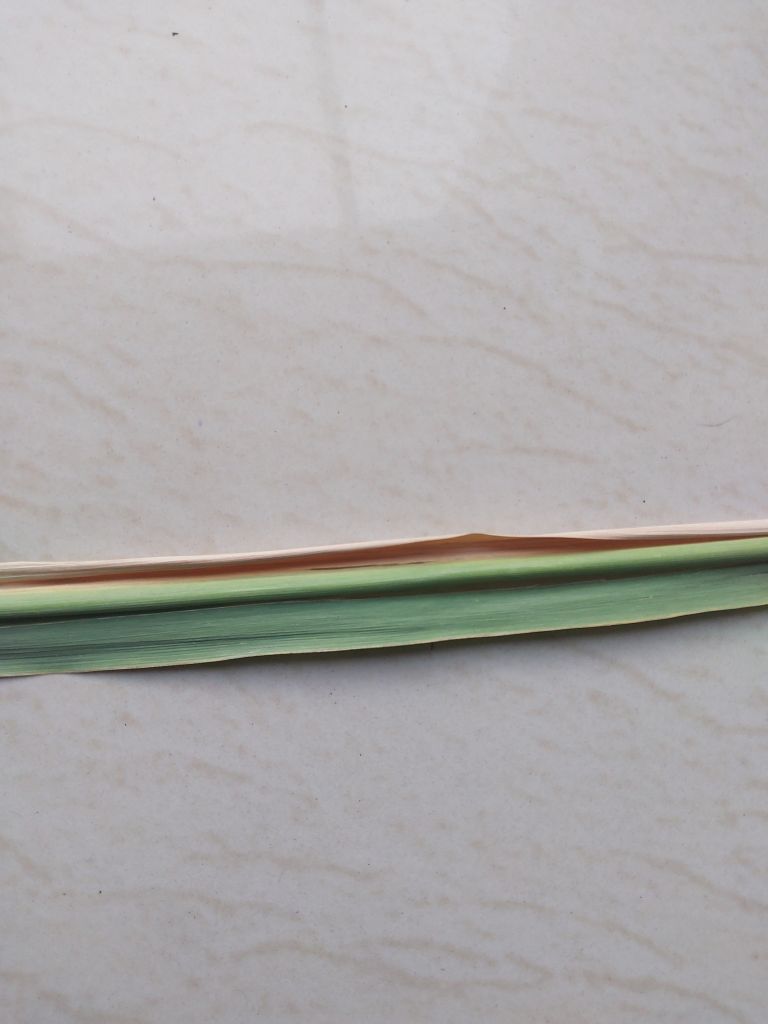
Label: BrownRust